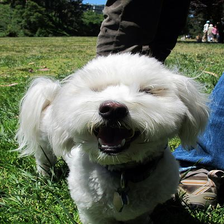
Species: dog
Breed: havanese